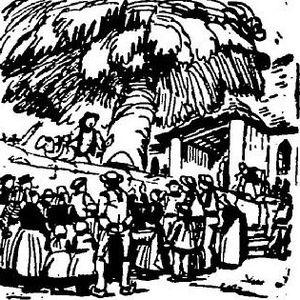
Dessin représentant des bonimenteurs lors d'un pardon en Bretagne [Ouest-Eclair n°14057 du 3-05-1935]
Un pardon est une forme de pèlerinage principalement rencontrée en Bretagne. Un pardon est organisé à une date fixe récurrente, dans un lieu déterminé et est dédié à un saint précis.